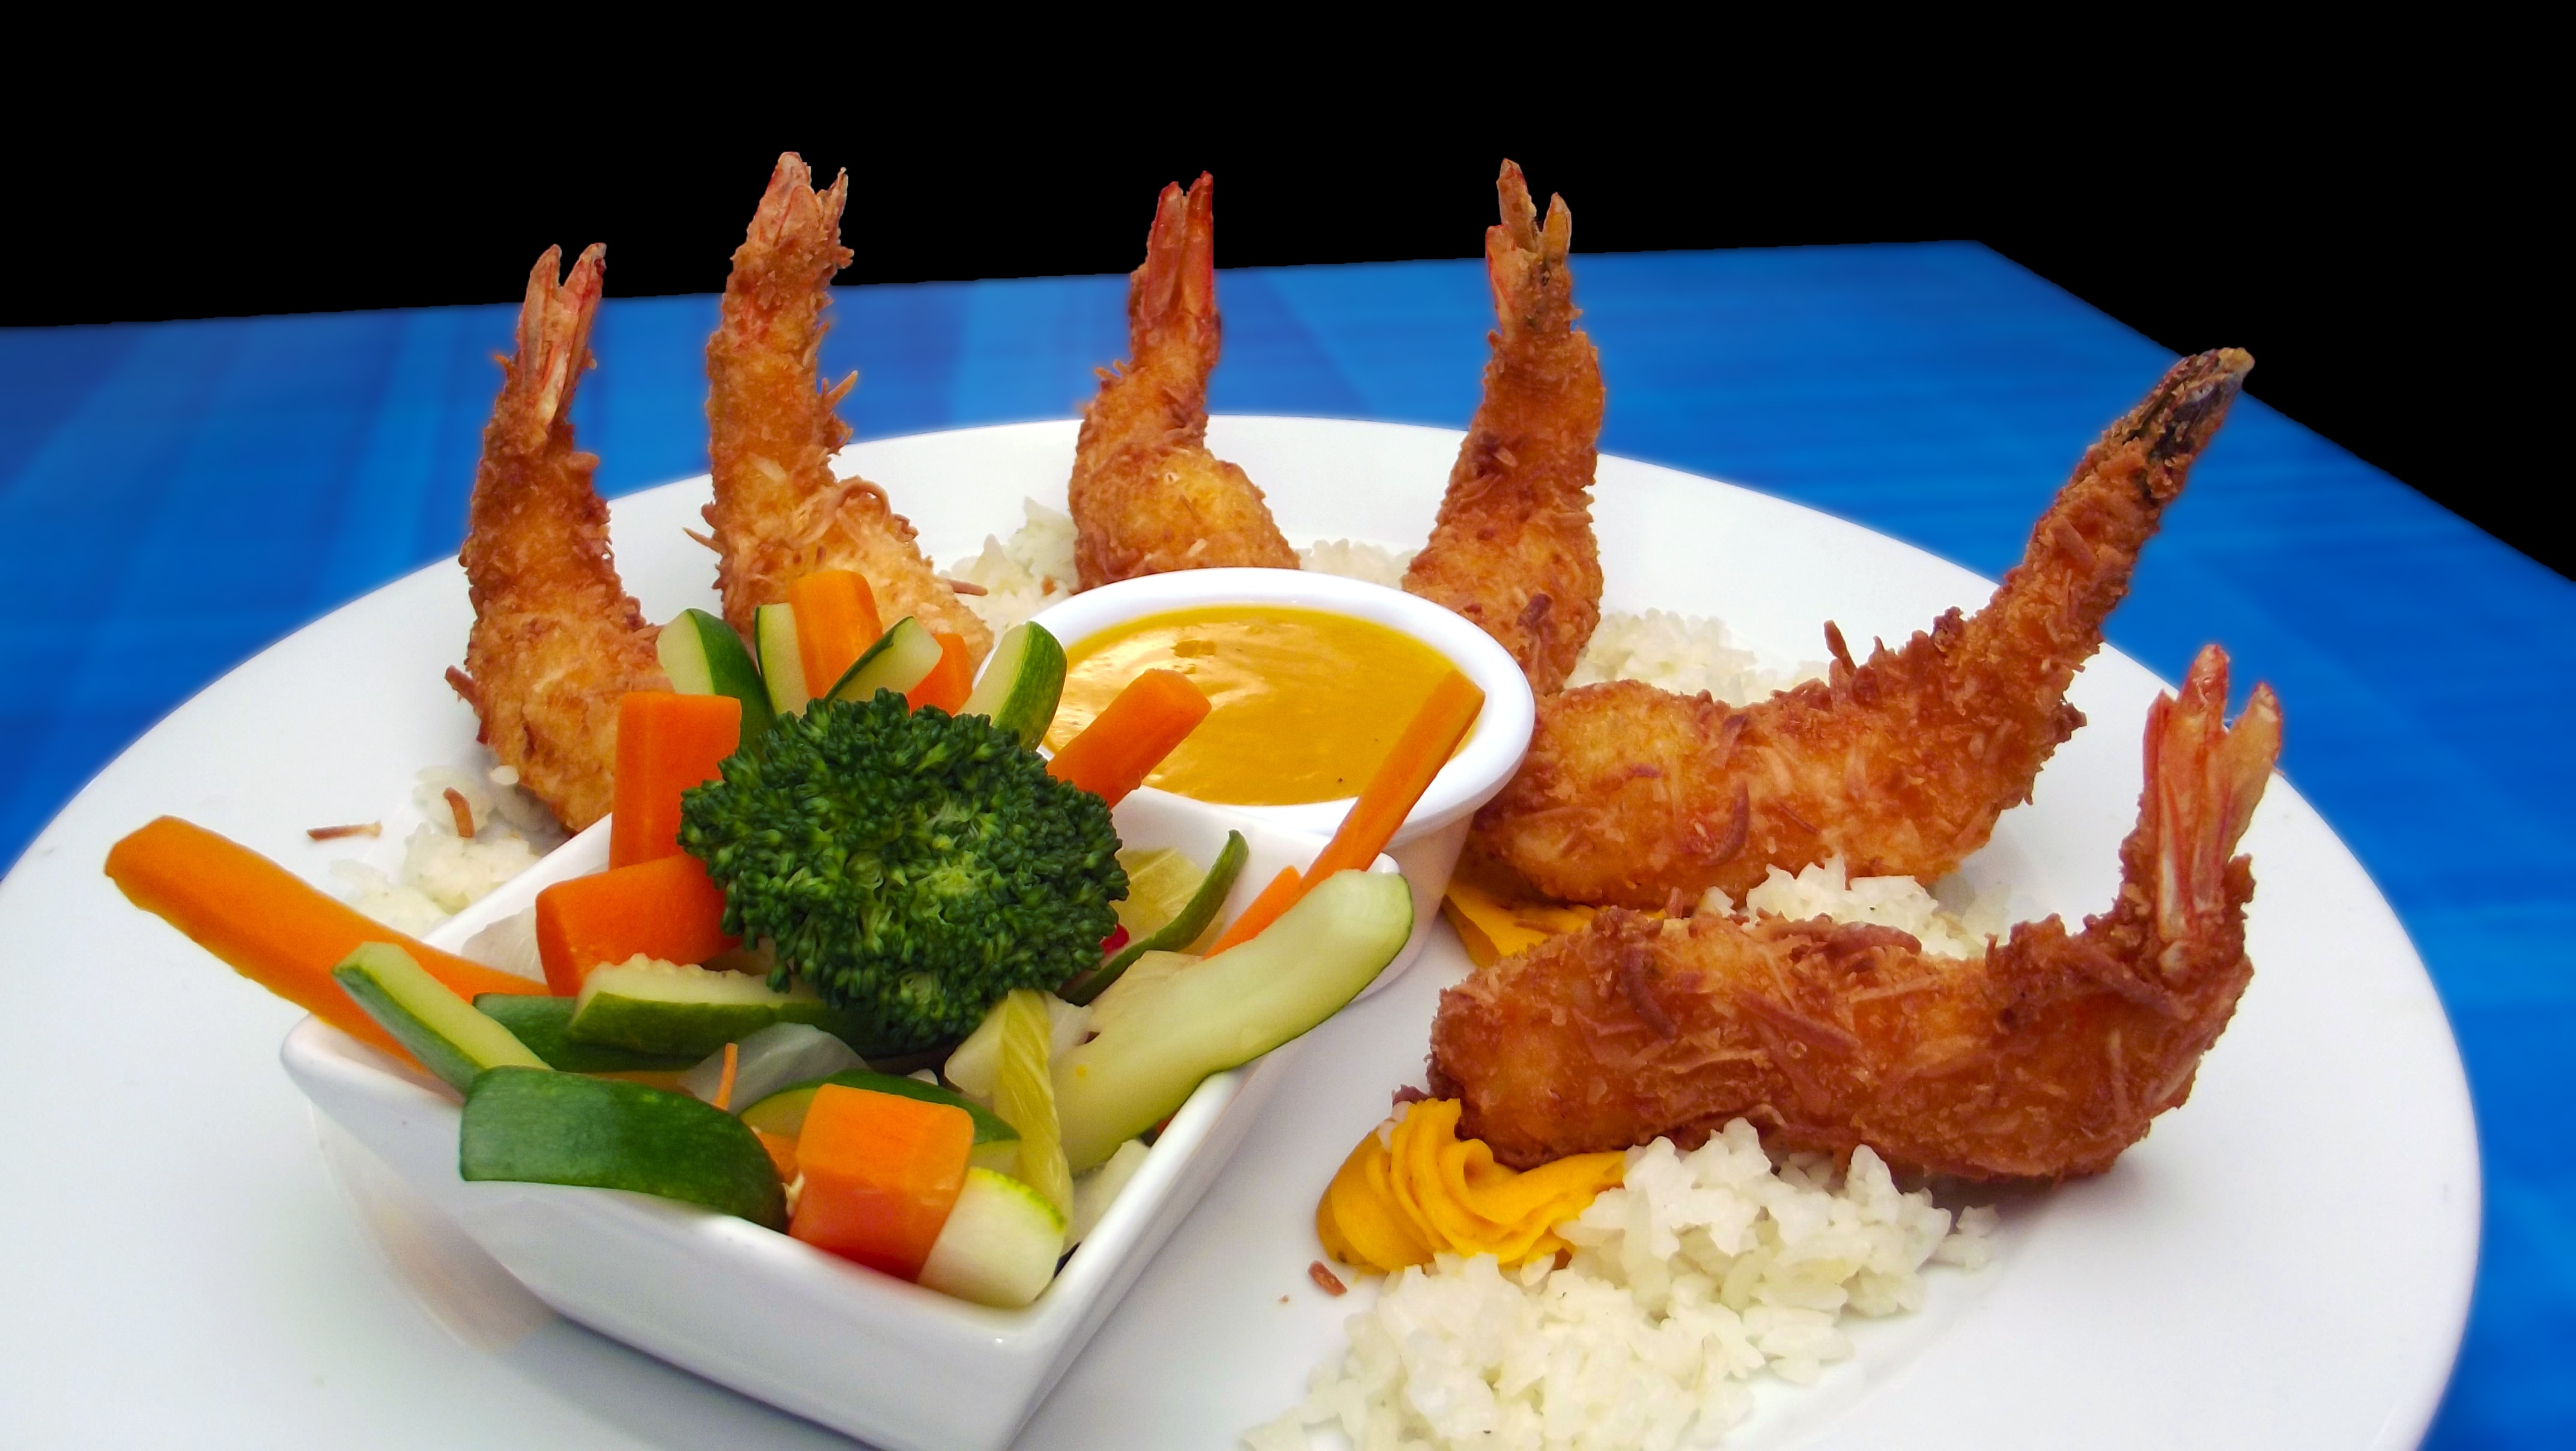
dish, meal, food, seafood, fish, meat, cuisine, sauce, delicious, shrimp, asian food, crustacean, breaded, appetizer, hors d oeuvre, fried food, fried prawn